George Coe (Lincoln County War)

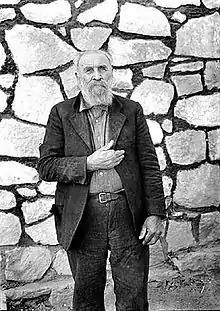
George W. Coe in 1934 displaying his missing finger

George Washington Coe (1856–1941) was an Old West cowboy and a gunman during the Lincoln County War.